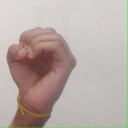
अक्षर: ऊ